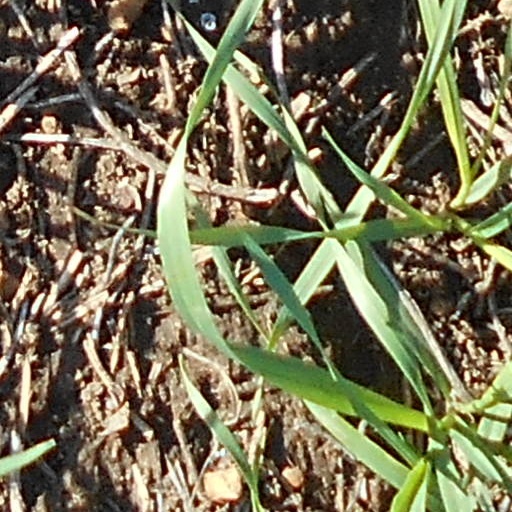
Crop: wheat